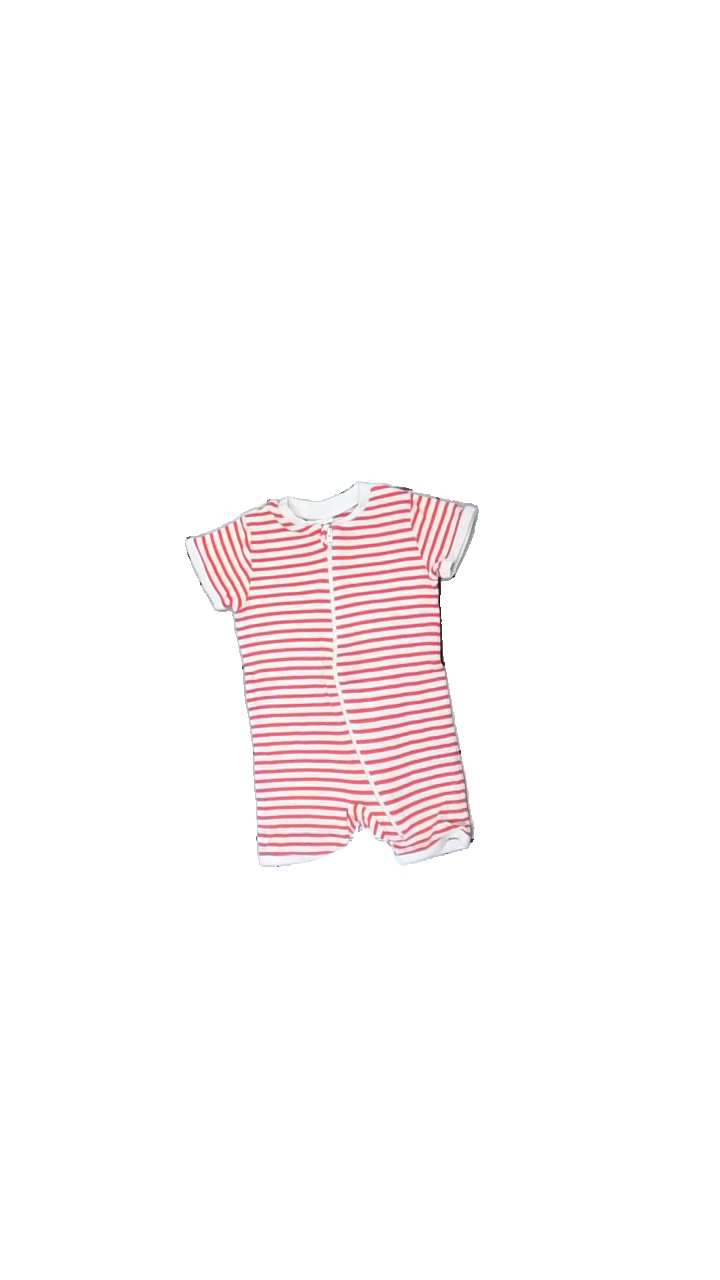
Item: Pajamas (Children)
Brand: Kappahl
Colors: Pink, White
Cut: Regular, C-collar
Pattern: Striped
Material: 100% cotton
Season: All
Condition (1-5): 3
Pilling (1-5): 4
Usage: Reuse
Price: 50-100